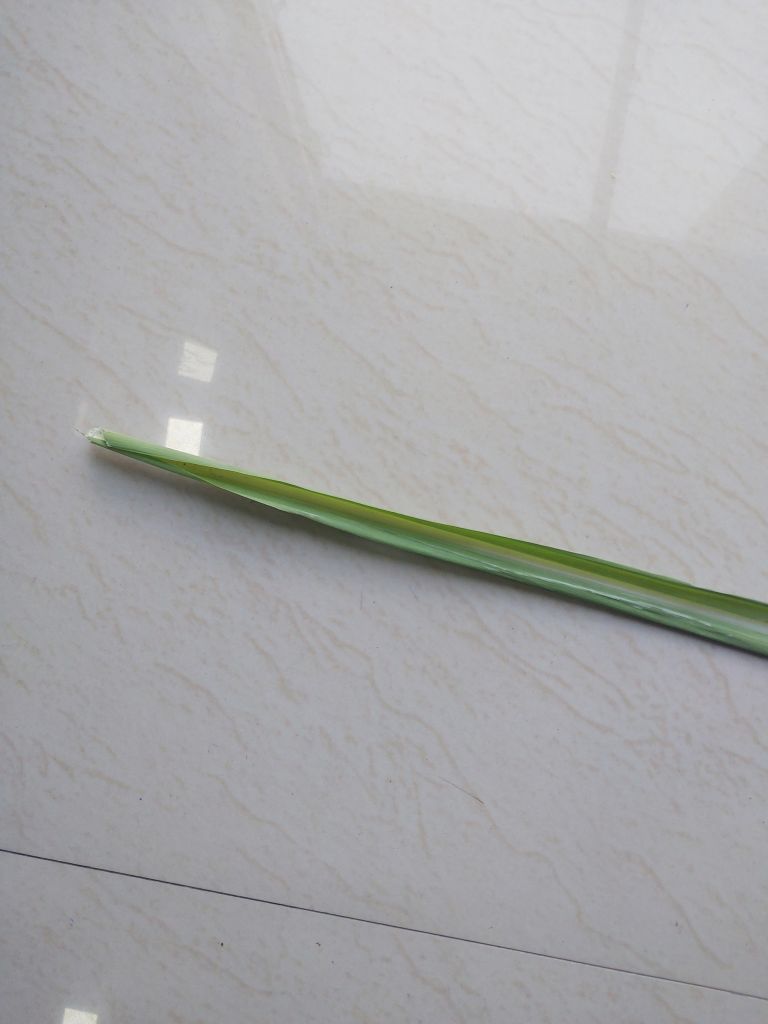
Label: Viral Disease